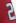
Number: 2